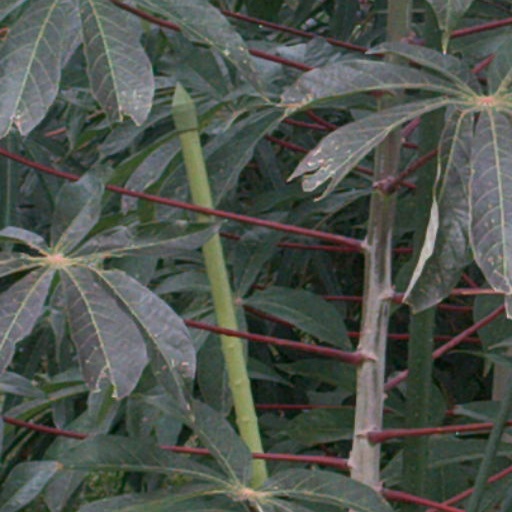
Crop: cassava